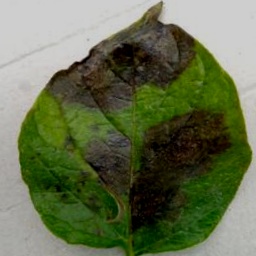
Etiqueta: Late Blight